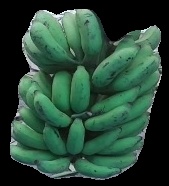
Variety: elakki-bale
Grade: grade3